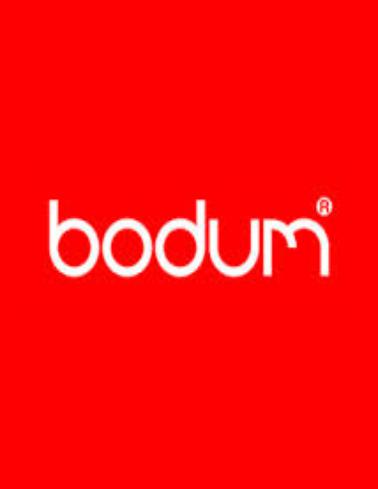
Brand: BODUM
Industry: Necessities